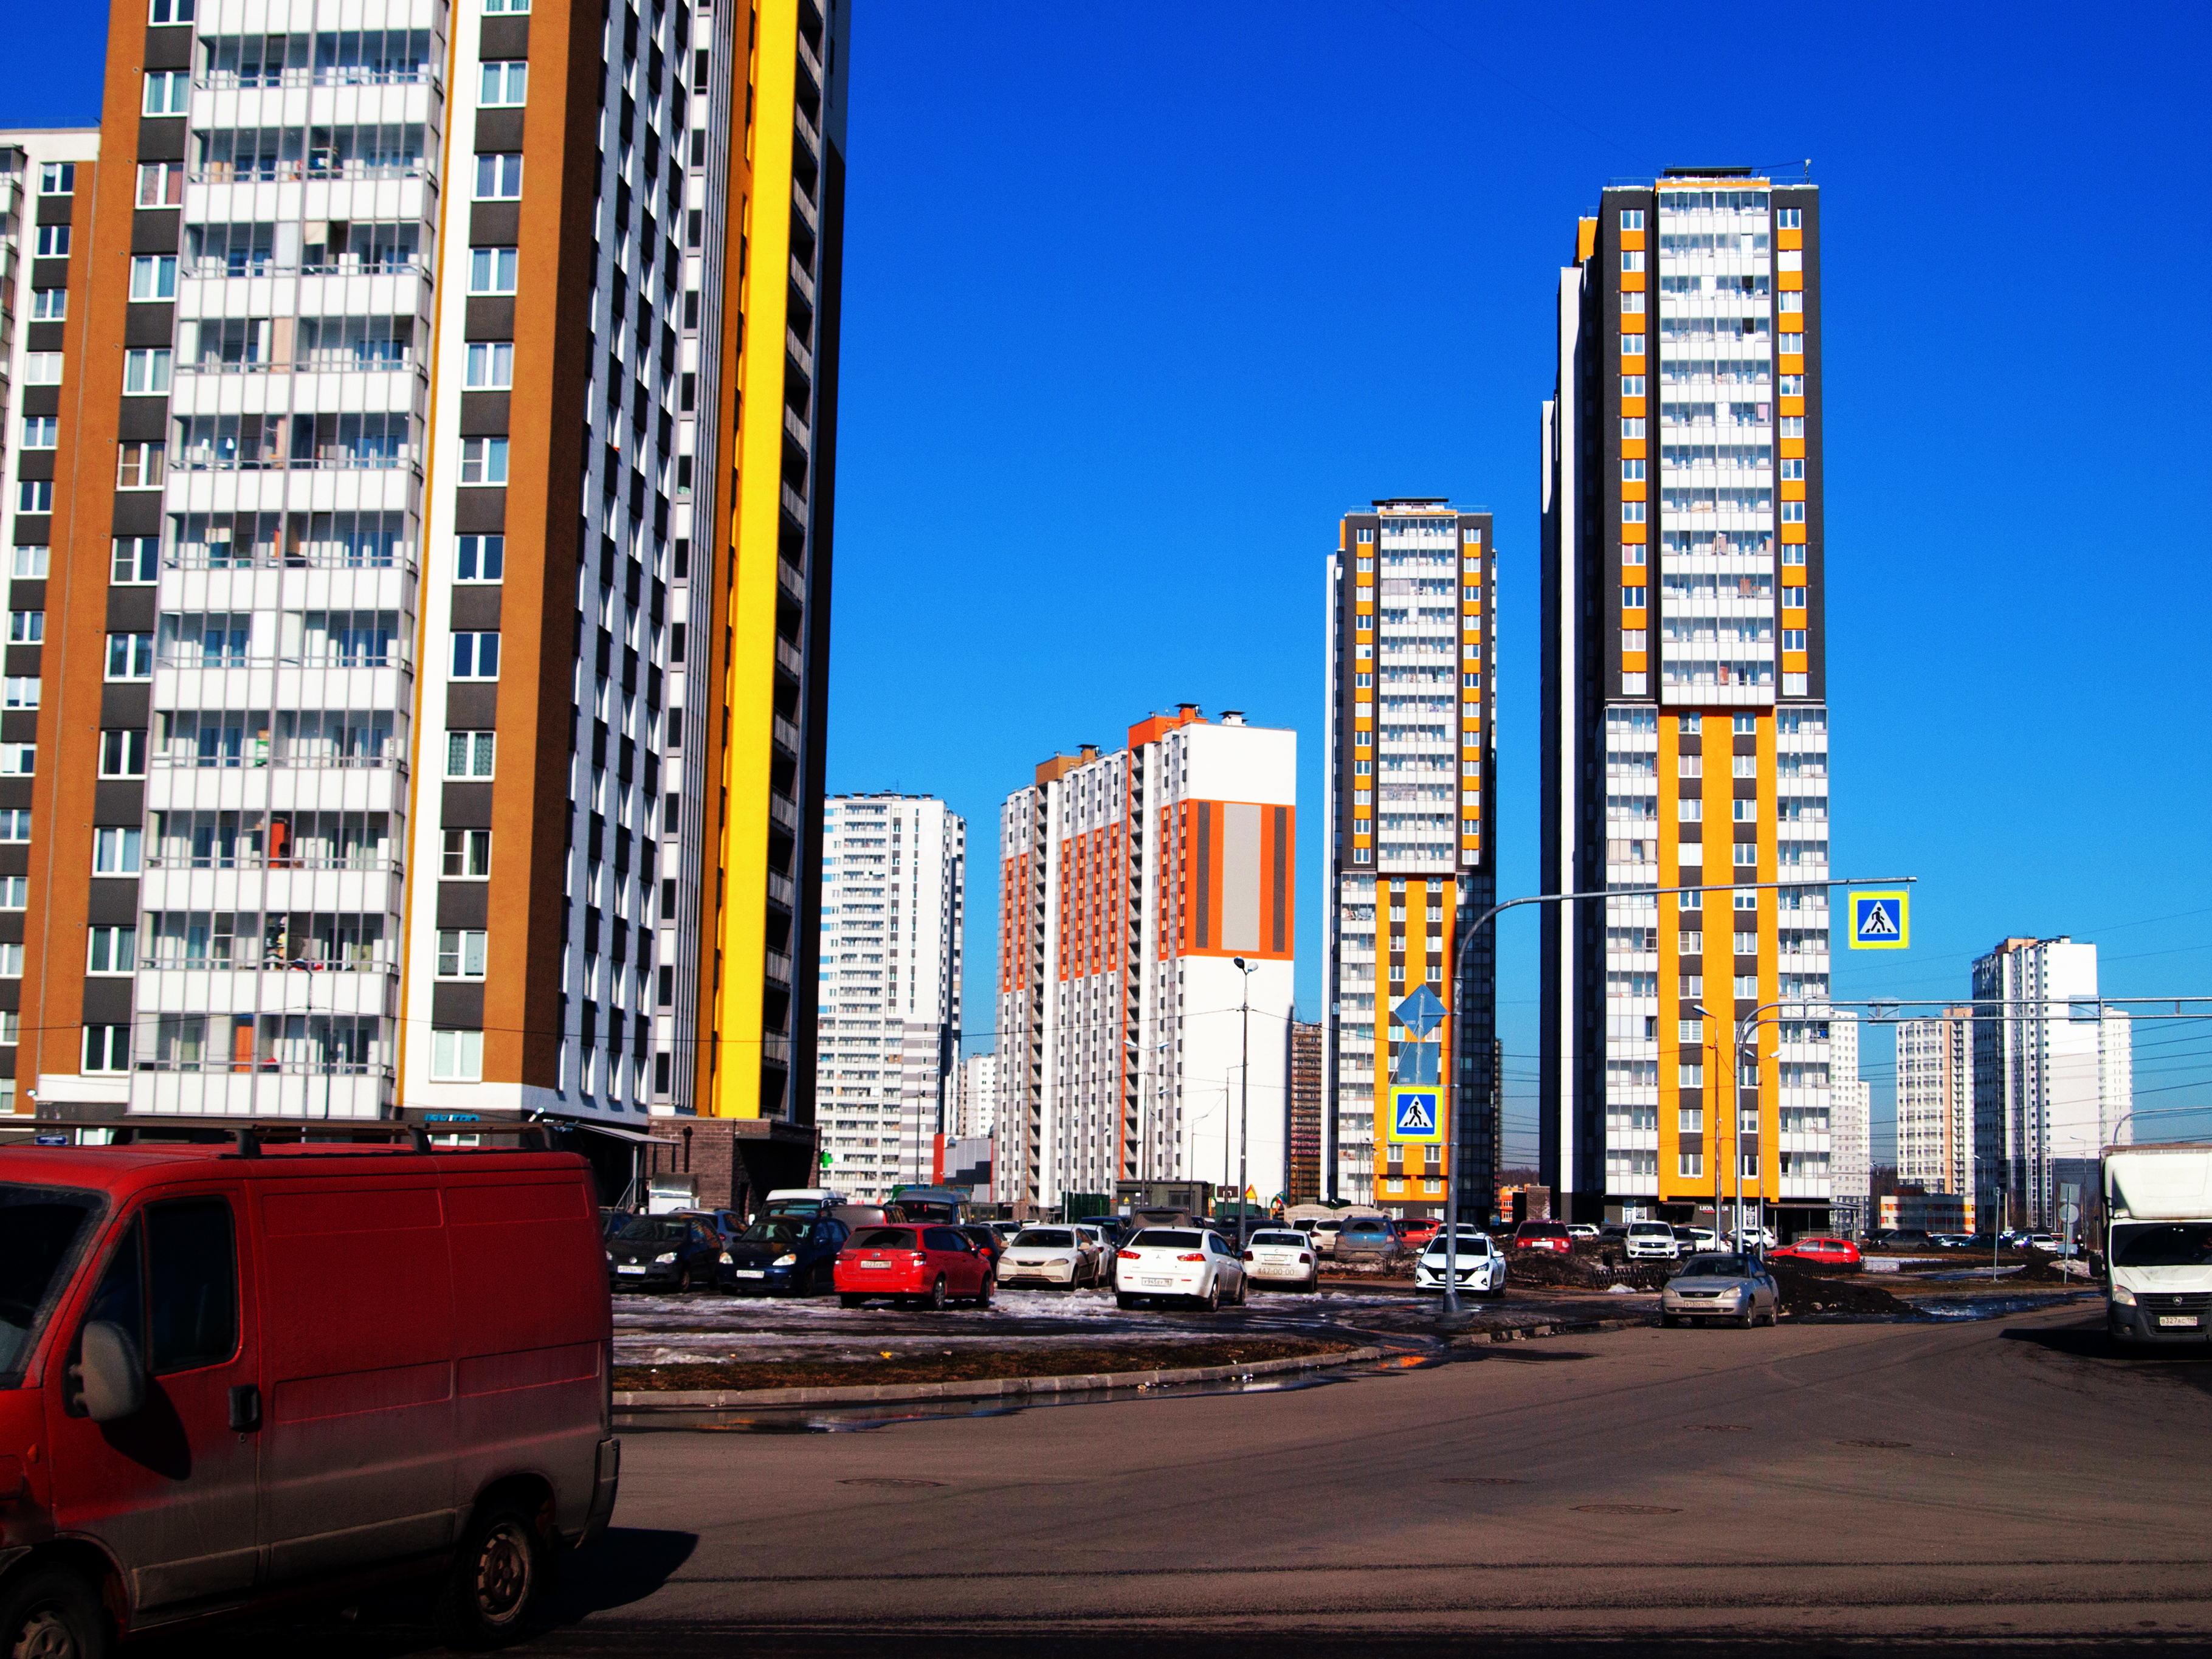
images, wheel, building, skyscraper, land vehicle, sky, tire, car, vehicle, tower block, automotive lighting, mode of transport, line, city, van, condominium, urban design, tower, automotive tail brake light, road, cityscape, metropolitan area, facade, commercial building, urban area, human settlement, street light, metropolis, compact van, street, plant, mixed use, window, light commercial vehicle, downtown, commercial vehicle, traffic, headquarters, motor vehicle, public utility, apartment, asphalt, lane, house, corporate headquarters, skyline, automotive exterior, parking, sport utility vehicle, transport, automotive design, minivan, night, advertising, evening, luxury vehicle